Marcos Ambrose

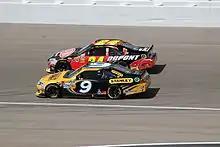
Ambrose (9) battling Jeff Gordon in the 2012 Kobalt Tools 400

Ambrose returned to Richard Petty Motorsports for 2012. In February he almost won the Budweiser Shootout with bump-drafting help from Keselowski; but lost the lead just as he took the white flag to Tony Stewart and eventual race winner Kyle Busch. Ambrose said after the race that despite losing the Shootout the race was his best performance on a restrictor plate track (although he also had several top-tens at previous plate races, such as a 4th-place finish at Talladega in the spring 2009 race).